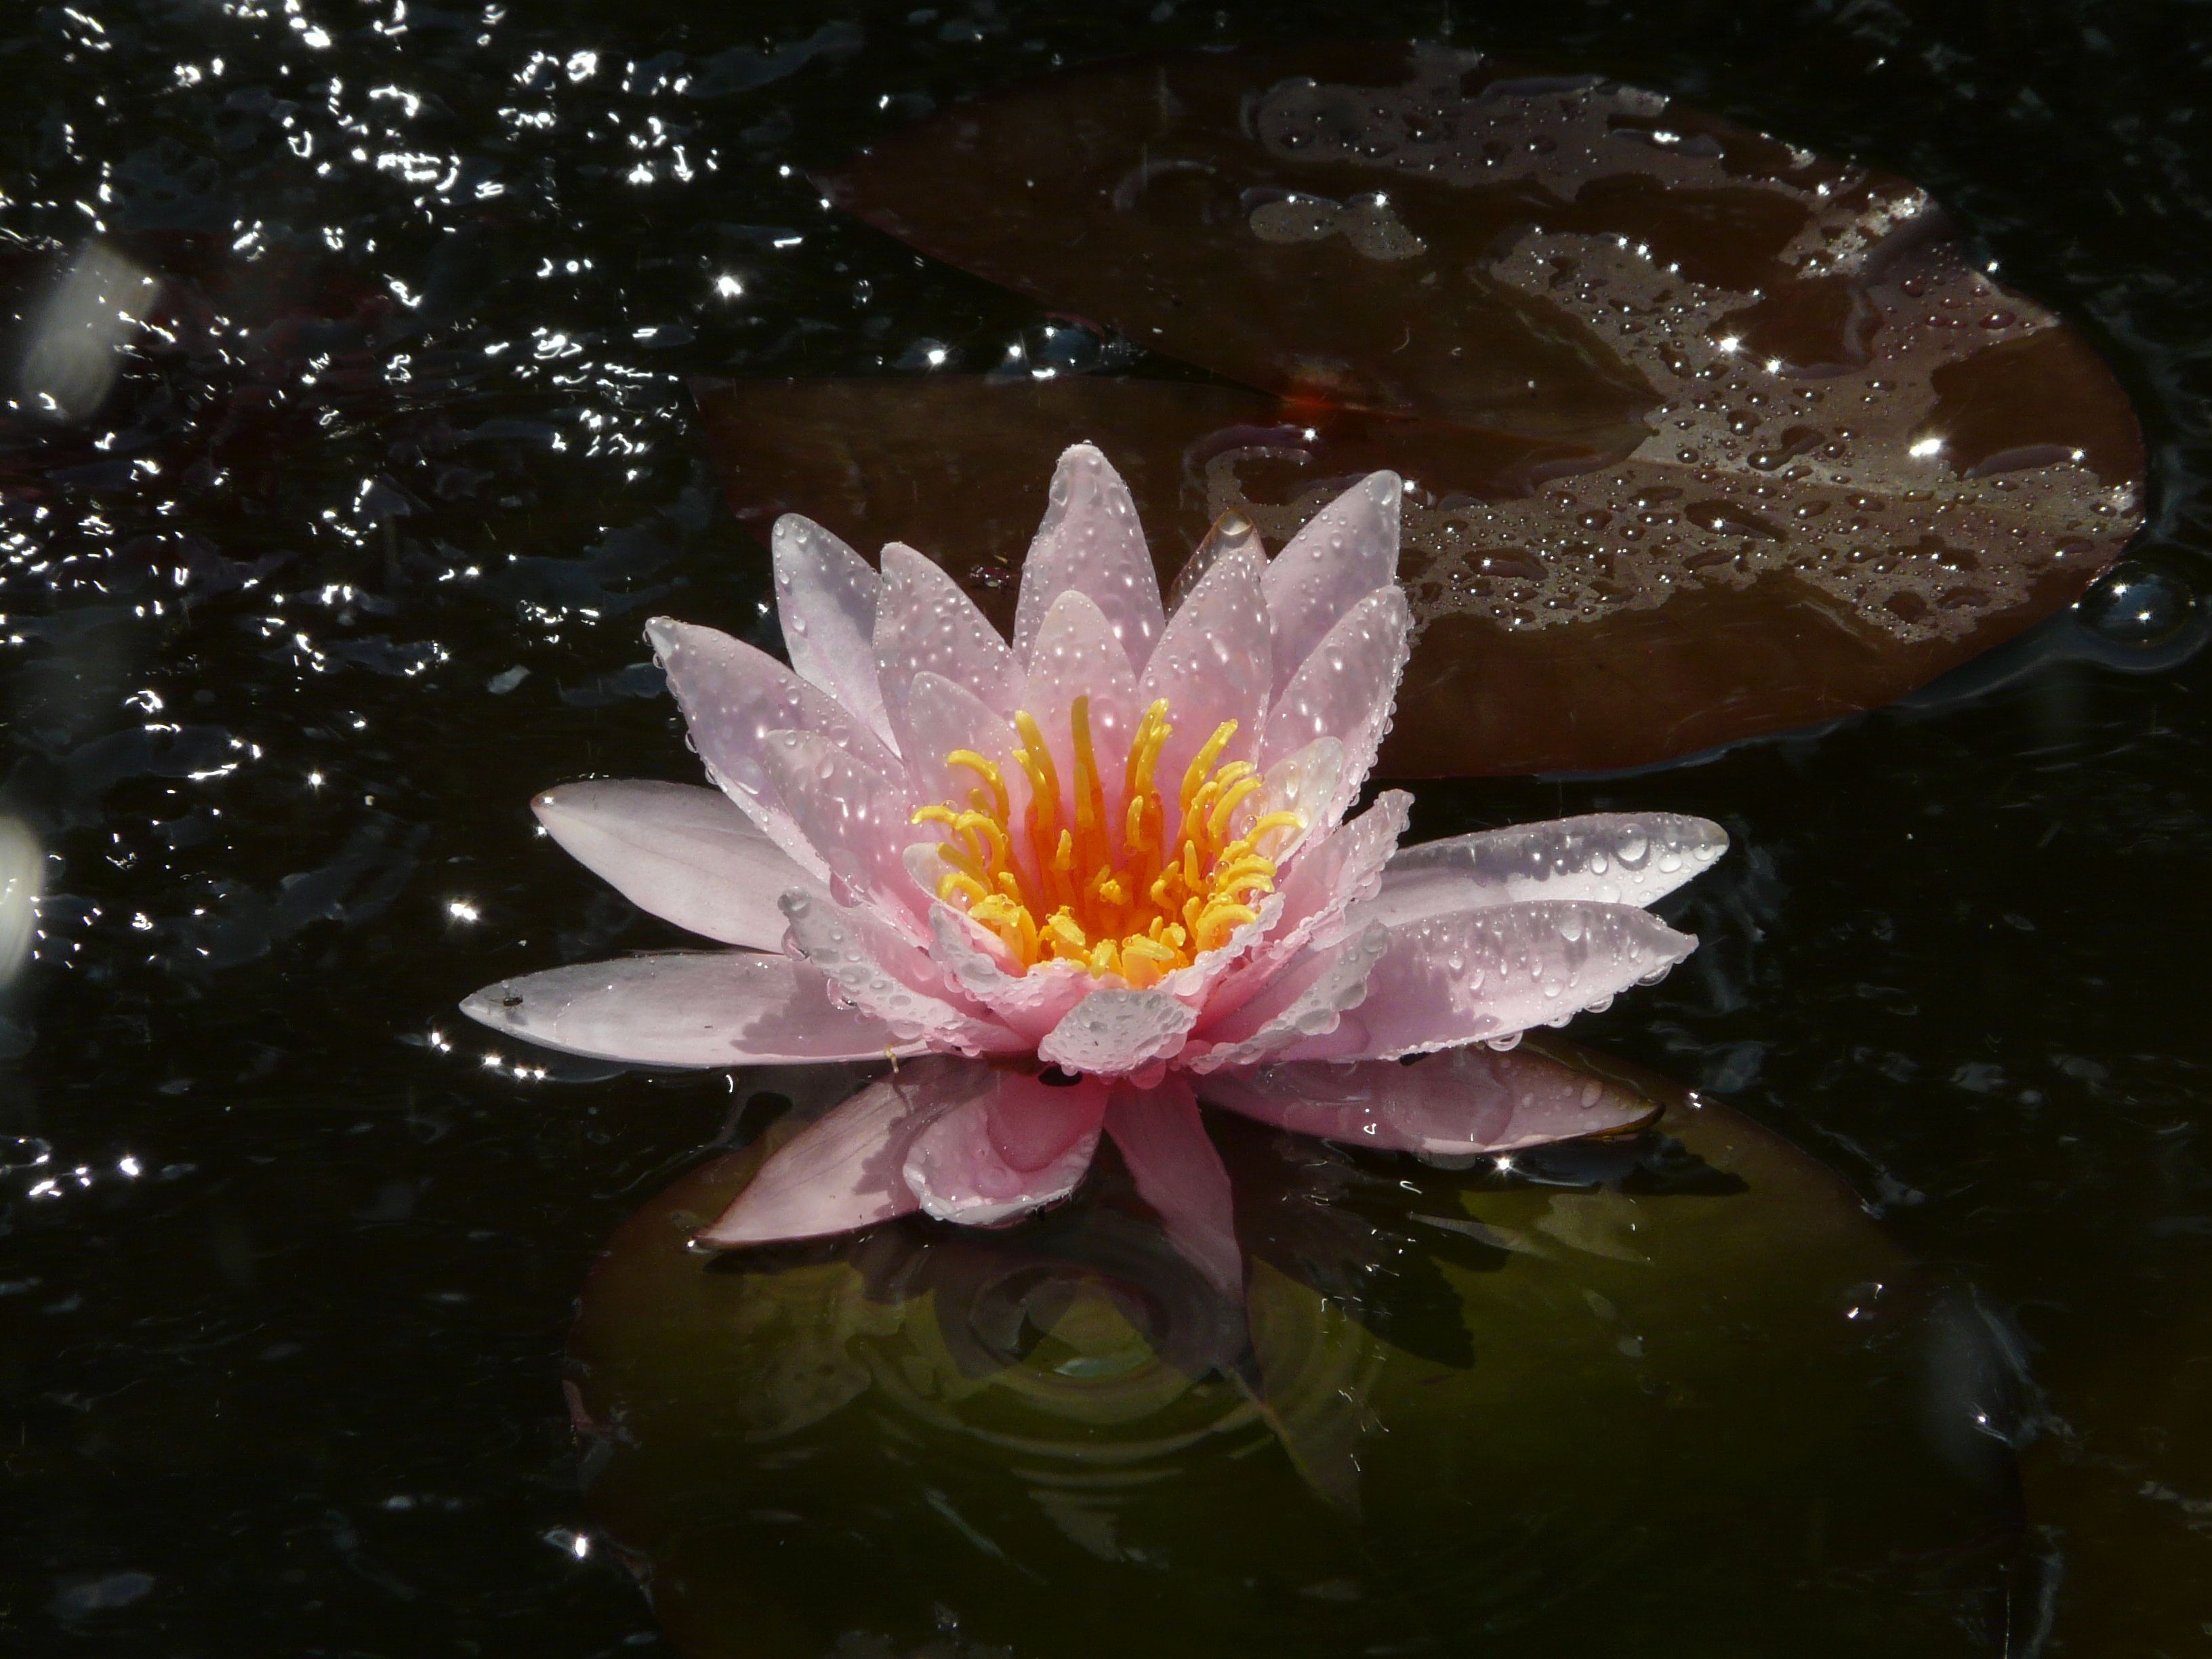
plant, flower, petal, lake, reflection, botany, aquatic plant, flora, water lily, lotus, lily, macro photography, flowering plant, land plant